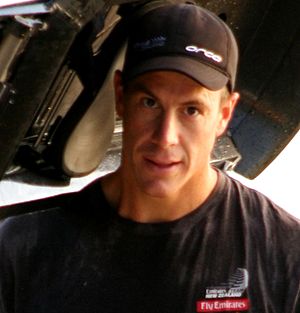
Rob Waddell
Rob Waddell (2008)
Robert Norman Waddell er en newzealandsk tidligere roer, og olympisk guldvinder.